Can't Be Tamed (song)

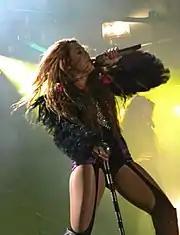
Cyrus performing "Can't Be Tamed" during the Gypsy Heart Tour

Critics typically reviewed "Can't Be Tamed" favorably. Leah Greenblatt of "Entertainment Weekly" felt the song was "not bad business for stationary cardio, but not the stuff year-end top tens are made of, either." She said it didn't offer "major sensations" and found it similar to Christina Aguilera’s "Not Myself Tonight" (2010). Greenblatt was also disappointed with the song's rhyming in the lines, "I'm not here to sell ya' / Or tell you to go to hell". Sonya Sorich of "Ledger-Enquirer" said that while she anticipated some negative reception, "Can't Be Tamed" was also a prime candidate for a guilty pleasure dance track." Heather Phares of Allmusic referred to "Can't Be Tamed" as "stomping" and selected it as one of the album's best. Fraser McAlpine of BBC said that though the song has strong sexual undercurrents, Cyrus maintained classy throughout the track . "If Miley's gonna weather the Ensexification Moment it'll be because she's doing it during a period of extrema GaGa, when videos are less about acreage of flesh and more about feathers and Victorian scientists. Oh, and because she's got the songs and the voice, that always helps", McAlpine concluded.